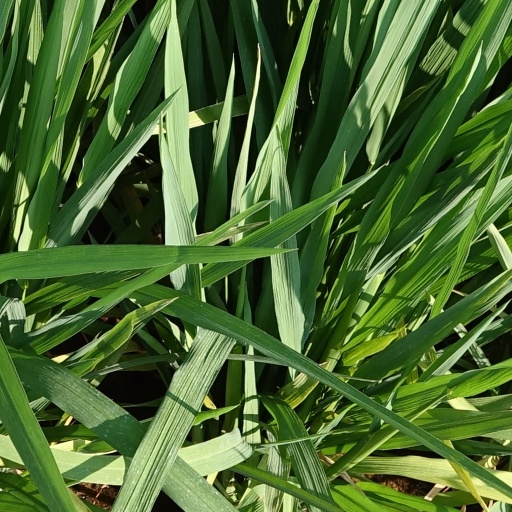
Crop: rice